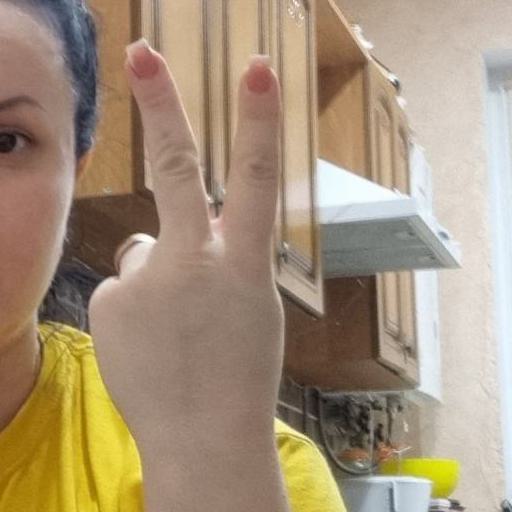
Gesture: peace_inverted